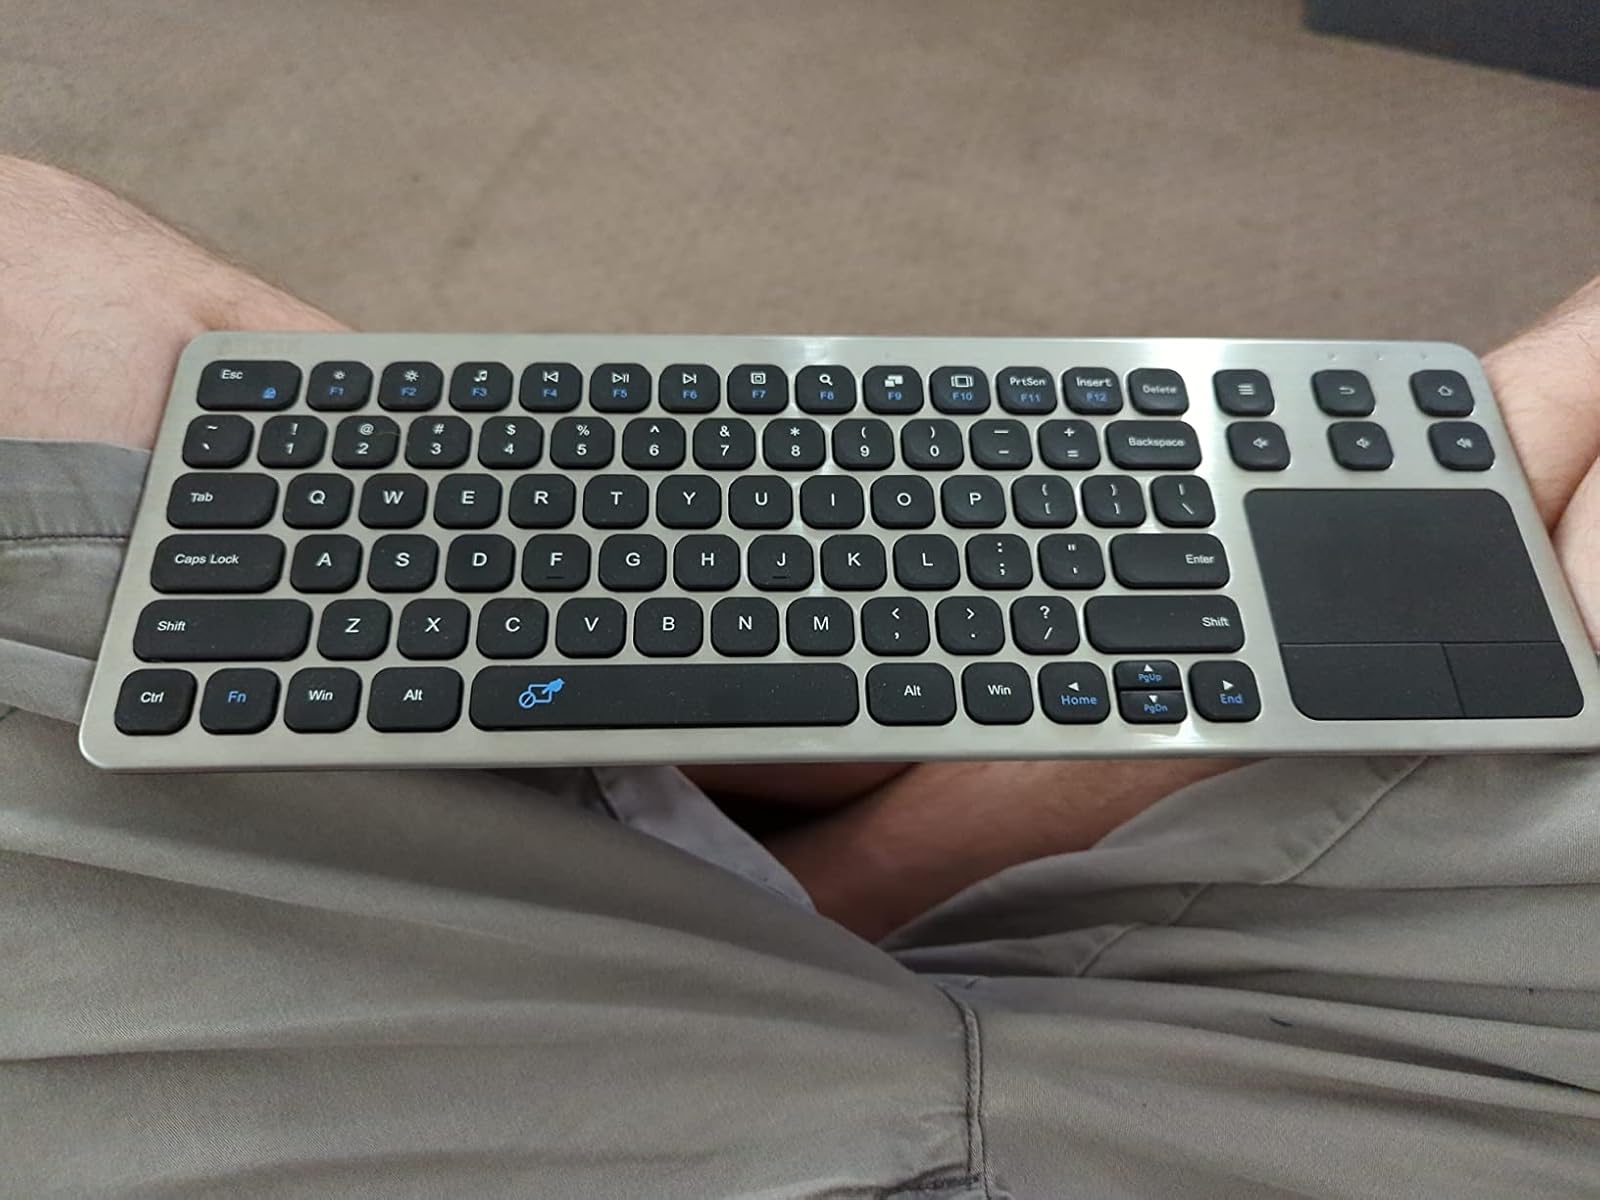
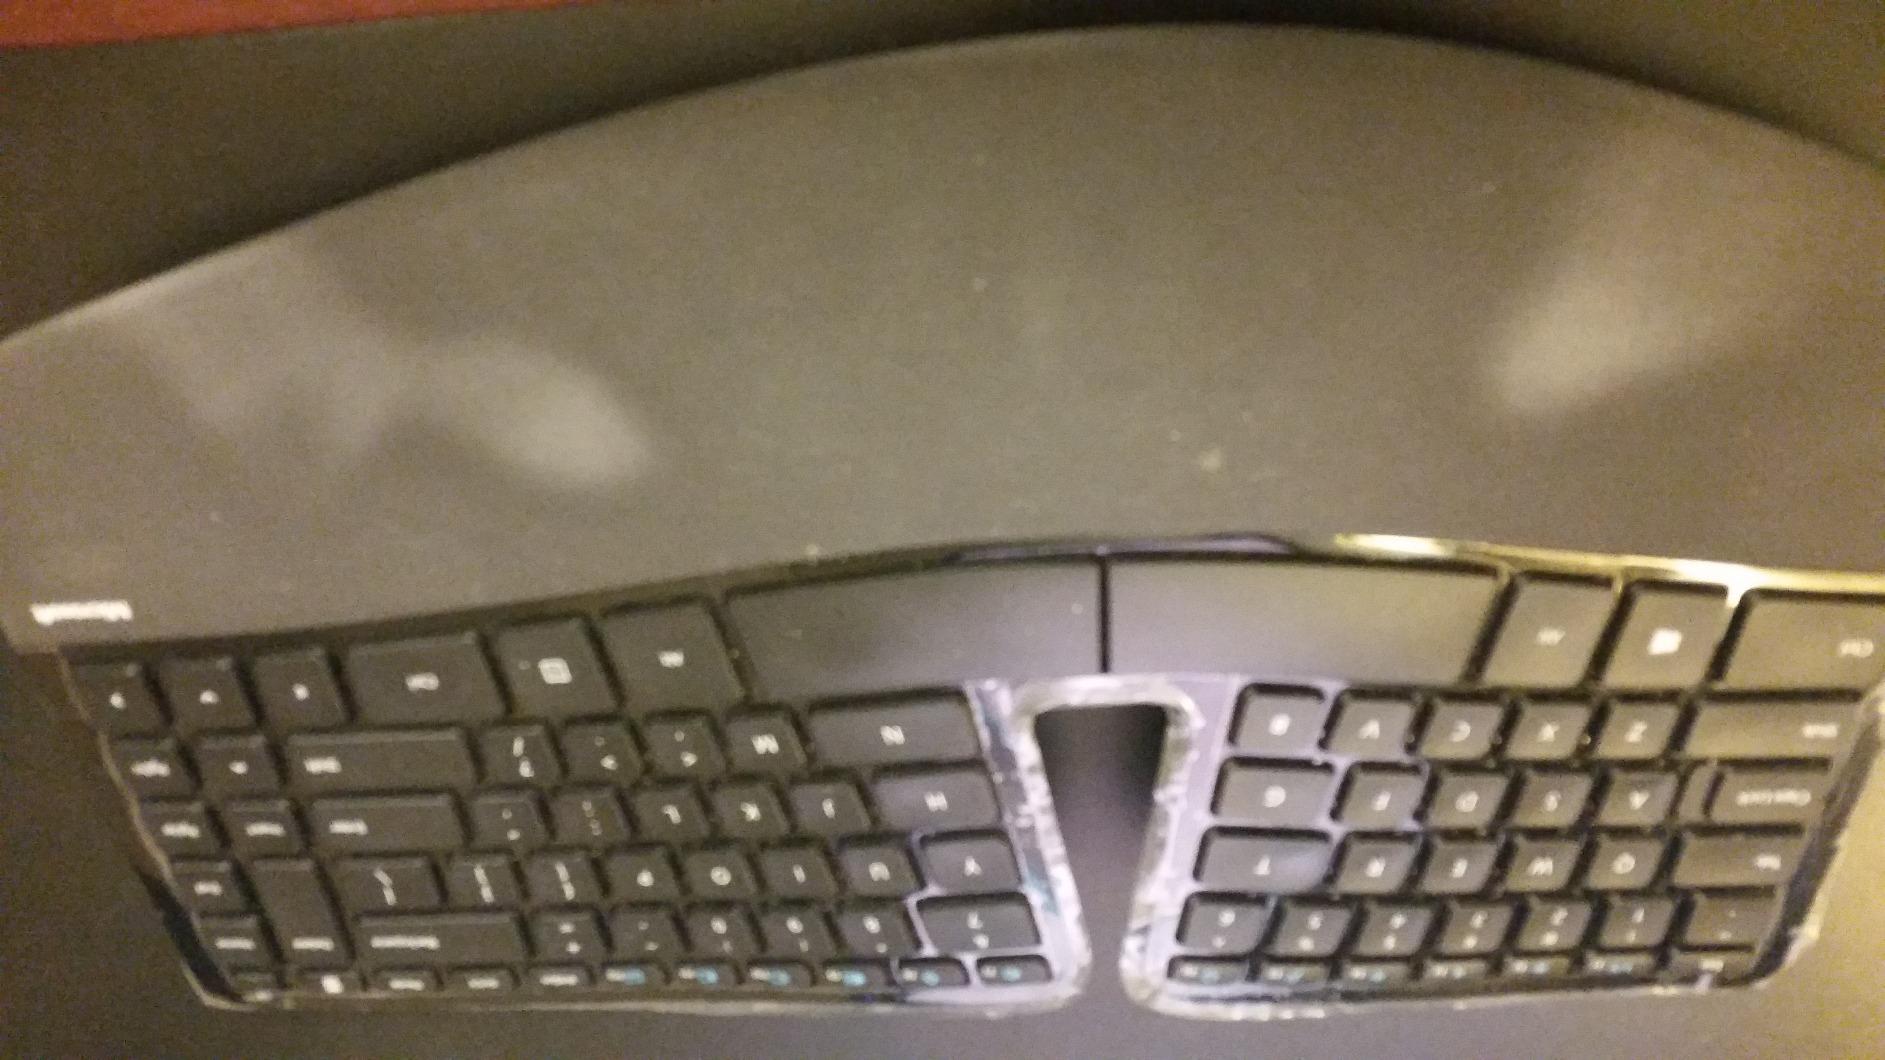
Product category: keyboard
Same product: no